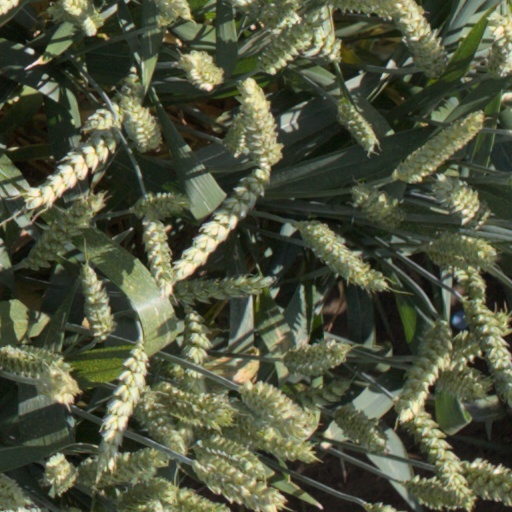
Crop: wheat